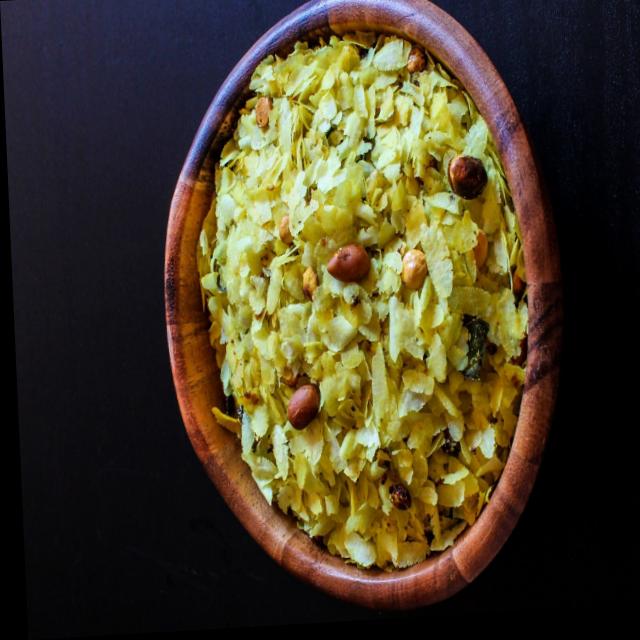
Dish: poha